Velvet Sky

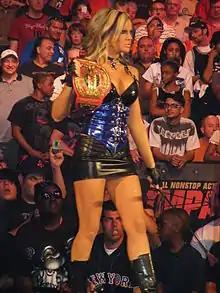
Sky with the TNA Knockouts Tag Team Championship belt

In the summer of 2010, Sky began showing signs of a face turn, when Rayne began talking down to her and Von Erich, declaring that she did not need either of them, and then recruited a mystery woman hiding behind a motorcycle helmet to help her in her feud with Angelina Love. On the July 22 episode of "Impact!", Sky refused to go along with Rayne, the mystery woman and Sarita, when they all finished assaulting Love and Taylor Wilde.